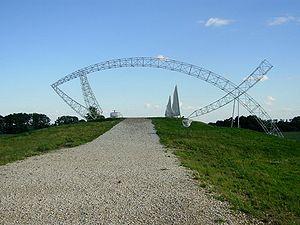
Le lac Lednica est un lac situé dans la voïvodie de Grande-Pologne en Pologne. Il est protégé par le parc naturel du lac Lednica depuis 1998.
Jan Wojciech Góra OP, né à Prudnik le 8 février 1948, mort à Poznań le 21 décembre 2015, est un prêtre catholique dominicain polonais.